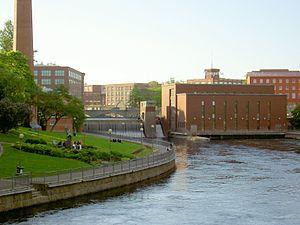
Tampere est une ville de Pirkanmaa, dans le Sud-Ouest de la Finlande. Avec 230 834 habitants intra-muros, et plus de 320 000 en comptant les municipalités attenantes, elle est la seconde agglomération de Finlande après celle d'Helsinki. Elle est également la plus grande ville non-littorale des pays nordiques. C'est aussi la ville finlandaise la plus peuplée en dehors de la région du Grand Helsinki et un important centre urbain, économique et culturel pour le centre du pays.